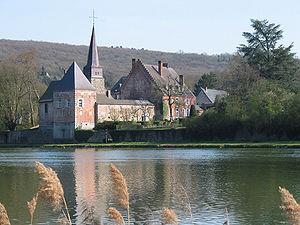
Godinne (Belgique), le village et l'église Saint-Pierre (XVII/XVIIIe siècles) en bord de Meuse.